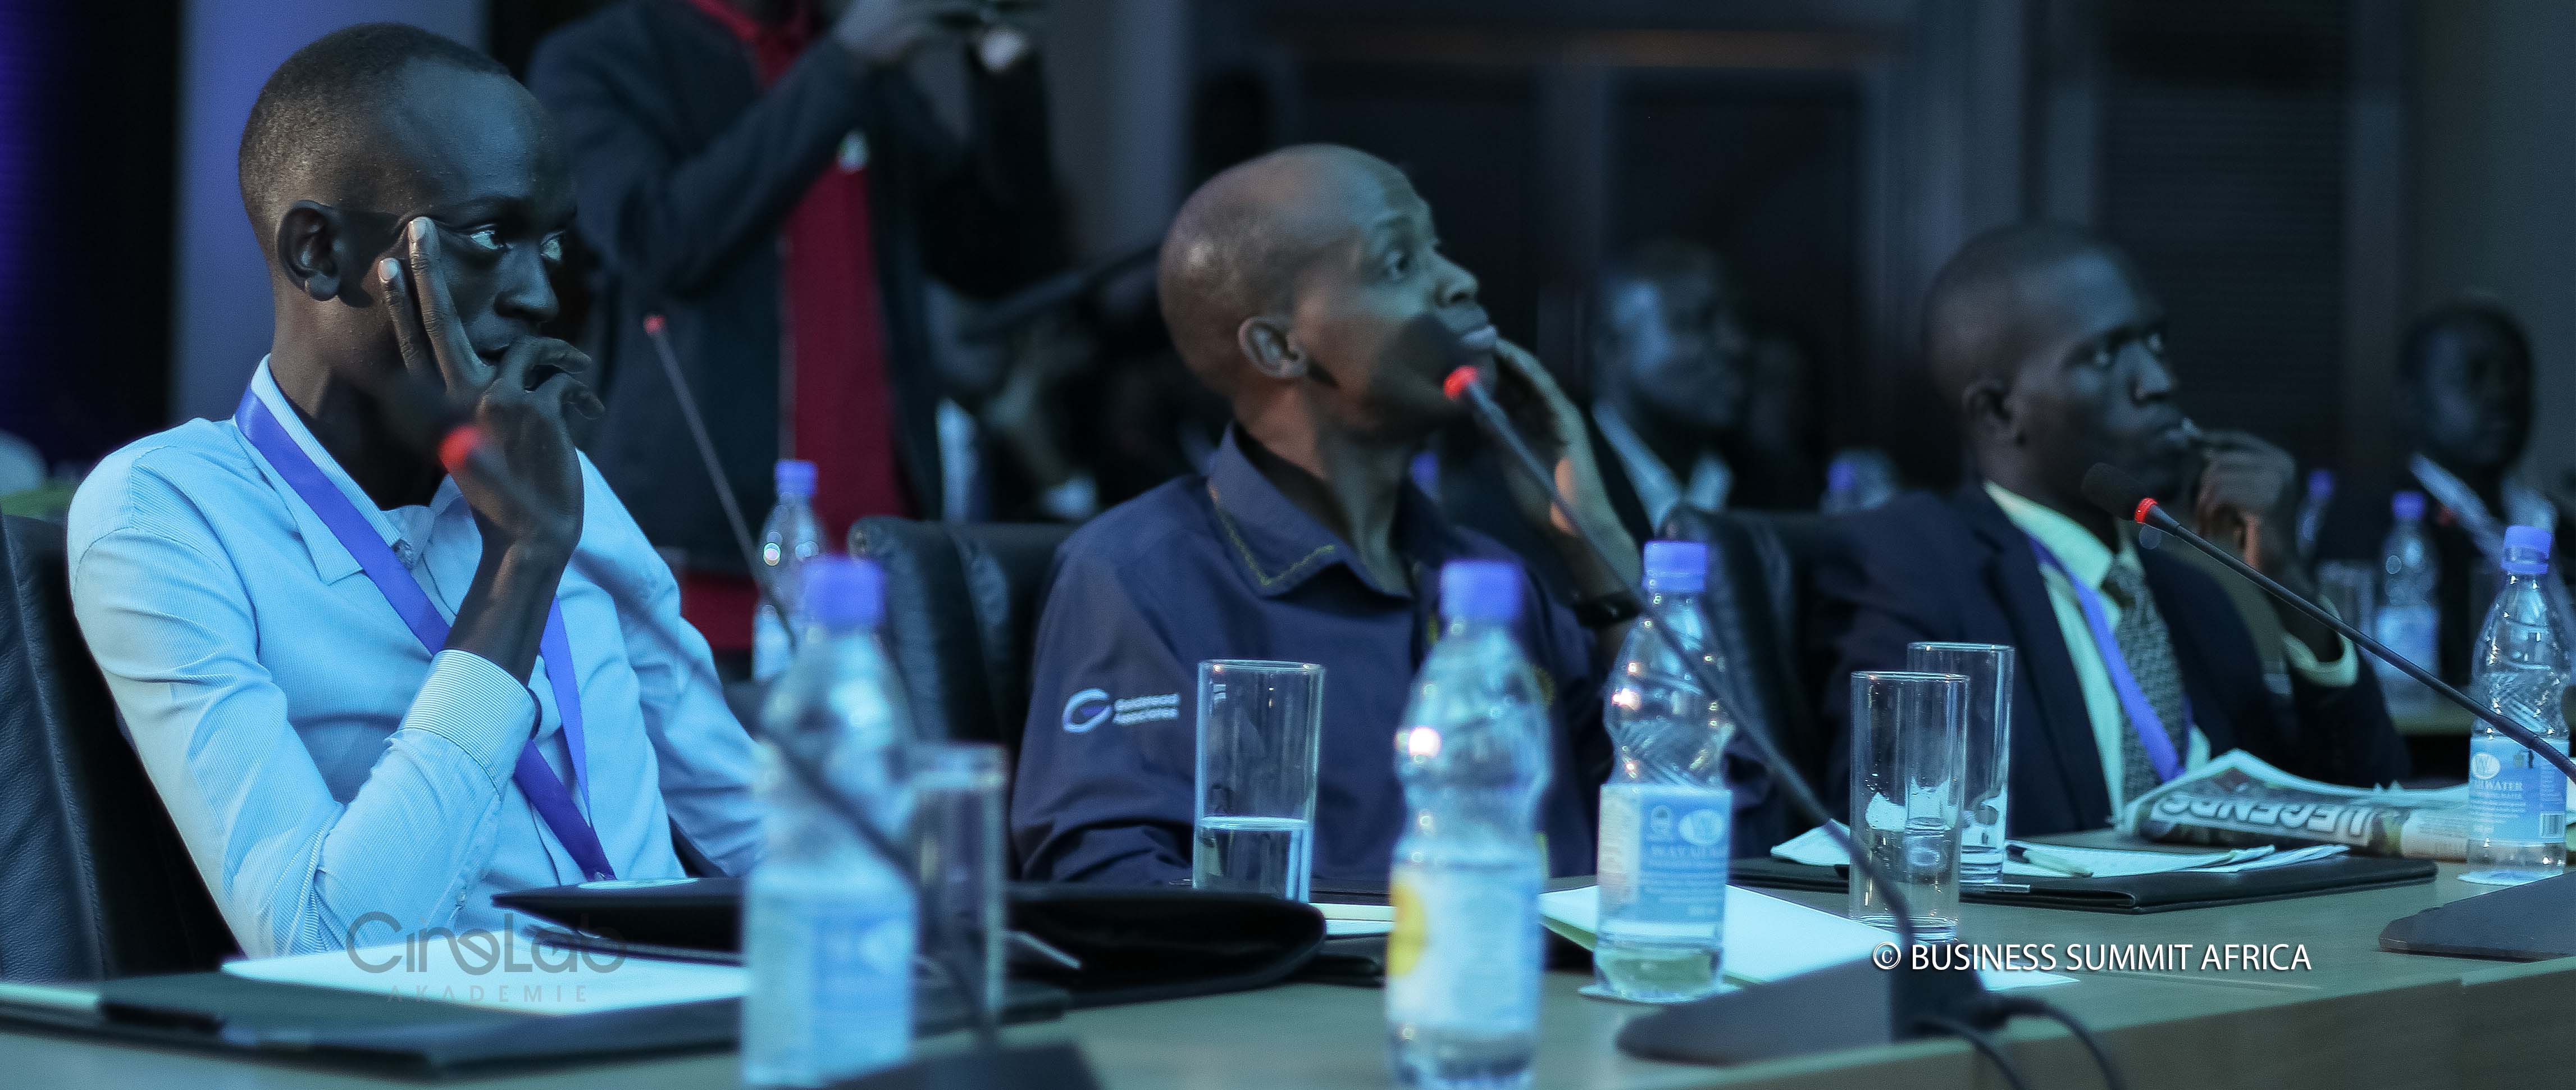
business, water, event, human, speech, fun, audience, adaptation, performance, music, conversation, games